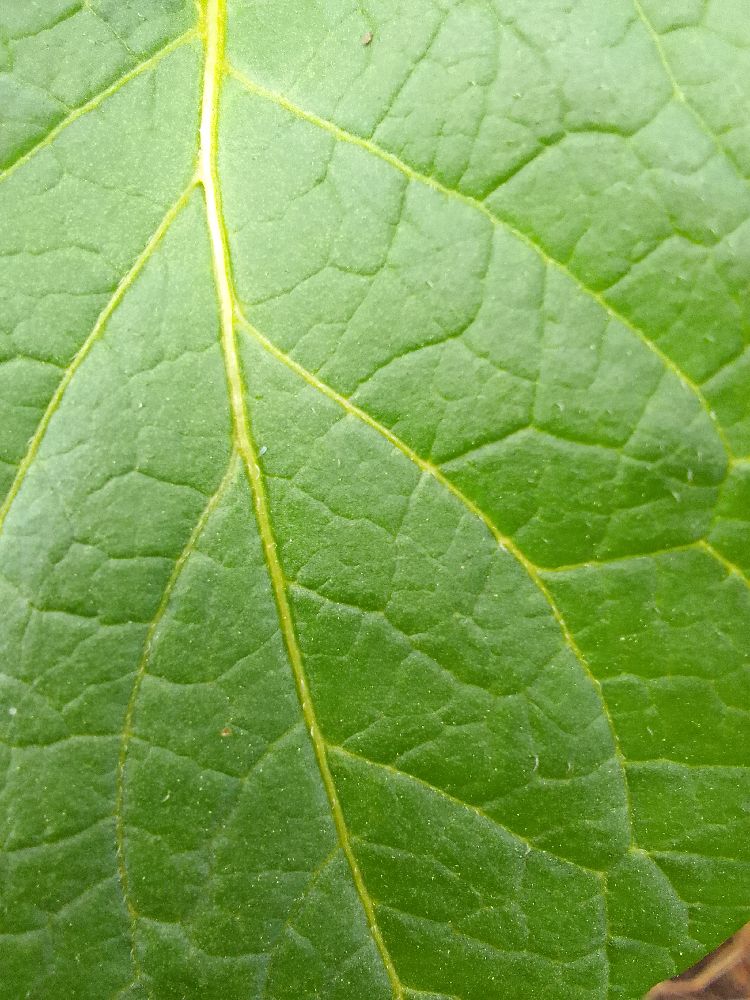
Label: Healthy